American propaganda during World War II

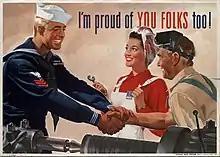
A sailor saluting war production: "I'm proud of you folks too!

Until 1944, the mayhem of war (dead and wounded) was mostly toned down by American propagandists, who followed instructions allowing them to show a "few" wounded soldiers in a crowd. Later, more realistic presentations were allowed, partly owing to popular demand. The earlier attitude was supported by the media; for example, NBC warned that broadcasts were not to be "unduly harrowing." However, the American public wanted more realism on the grounds that they could handle bad news. Roosevelt finally authorized photos of dead soldiers, to keep the public from growing complacent about the toll of war.